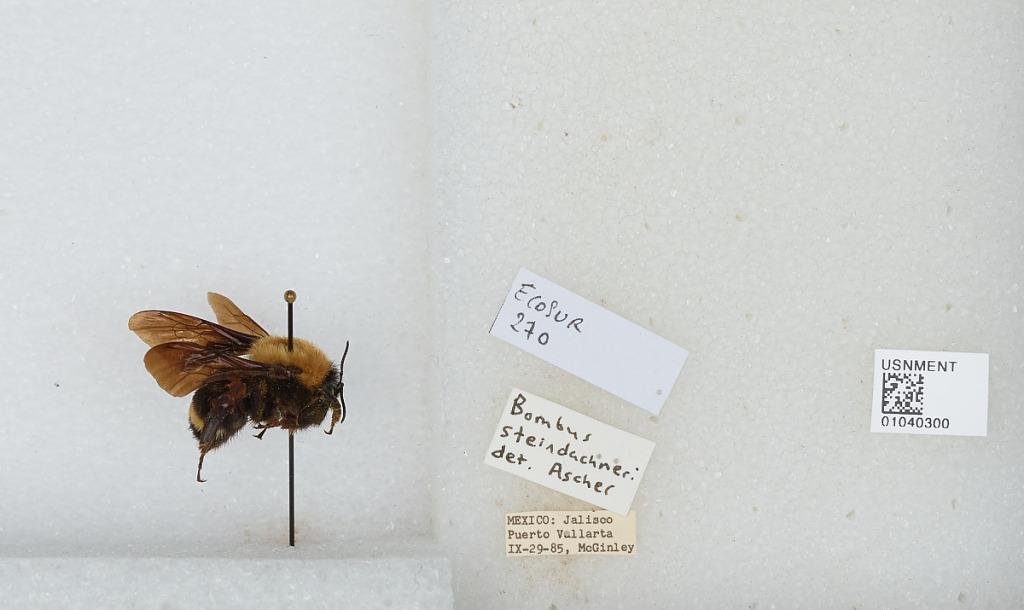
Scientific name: Bombus (Fervidobombus) steindachneri Handlirsch
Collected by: McGinley
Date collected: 1985-9-29
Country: Mexico
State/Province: Jalisco
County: Puerto Vallarta
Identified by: Ascher